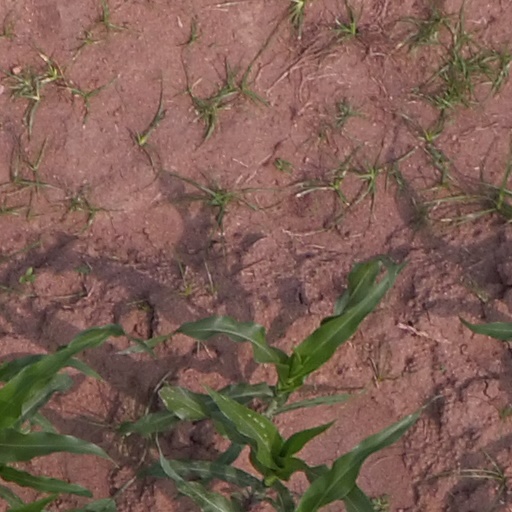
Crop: maize; corn